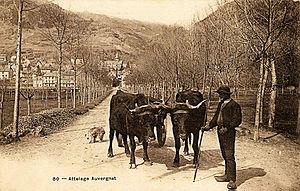
Attelage de vaches sur le vieux chemin de saint Régis, actuel GR 430
Jean-François Régis, né le 31 janvier 1597 à Fontcouverte, Aude et décédé le 31 décembre 1640 à Lalouvesc, Ardèche, est un prêtre jésuite français, missionnaire des campagnes venant à la suite des guerres de religion qui ont épuisé la France et surtout ses campagnes.